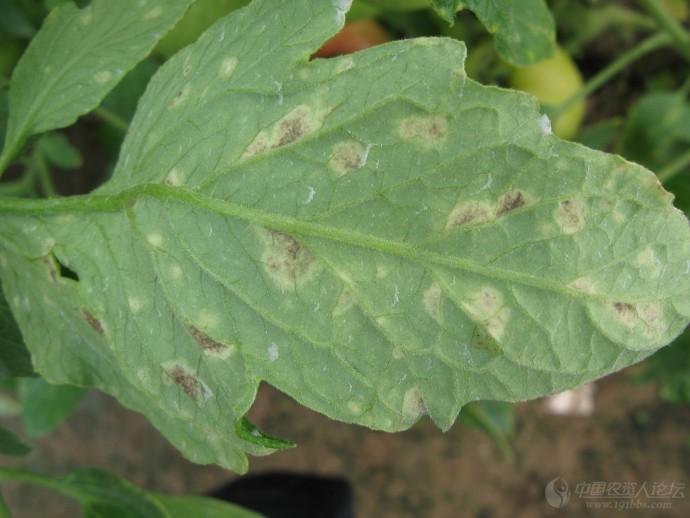
Plant: Tomato
Disease: tomato leaf mold